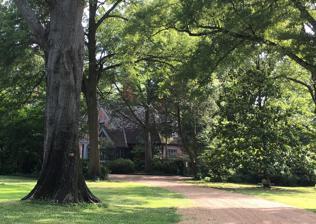
Building: Johnson-Portis House
Country: United States of America
Year built: 1938
Historic house in Arkansas, United States United States historic place Johnson-Portis House U.S. National Register of Historic Places Location in Arkansas Show map of Arkansas Location in United States Show map of the United States Location 400 N. Avalon St., West Memphis, Arkansas Coordinates 35°9′2″N 90°11′37″W / 35.15056°N 90.19361°W / 35.15056; -90.19361 Area 4.75 acres (1.92 ha) Built 1936 ( 1936 ) Architect George Mahan Jr., Everett Wood Architectural style Tudor Revival NRHP reference No. 100001648 Added to NRHP September 21, 2017 The Johnson-Portis House is a historic house at 400 Avalon Street in West Memphis, Arkansas .  Built 1936–38, it is a prominent local example of Tudor Revival architecture , designed by architects George Mahan Jr. and Everett Woods . It has a steeply pitched roof with half-timbered gables, and small-paned windows, all hallmarks of the style, and is set on an estate property landscaped by Highberger and Park.  The property was developed for J.C. Johnson, a local judge. The house was listed on the National Register of Historic Places in 2017. See also National Register of Historic Places listings in Crittenden County, Arkansas http://www.woodridgecare.com/center-oak-ridge.html References